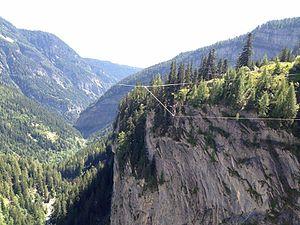
Une high-space-long-line équipée dans les Alpes suisses
"La slackline ou slack est une pratique sportive récente s'apparentant au funambulisme. Elle s'en distingue cependant clairement par l'utilisation d'une sangle élastique en polyester, ainsi que par l'absence d'accessoire de type balancier et d'une absence de stabilisation de la sangle. La sangle utilisée, appelée ""slack"", est tendue entre deux ancrages à l'aide d'un système facilitant sa mise en tension. Cette facilitation permet la pratique en milieu naturel ou urbain, voire en intérieur. Cette polyvalence a joué un rôle significatif dans l'essor de la slackline, encourageant le « slackeur » à adapter la discipline selon ses préférences et l'environnement disponible.